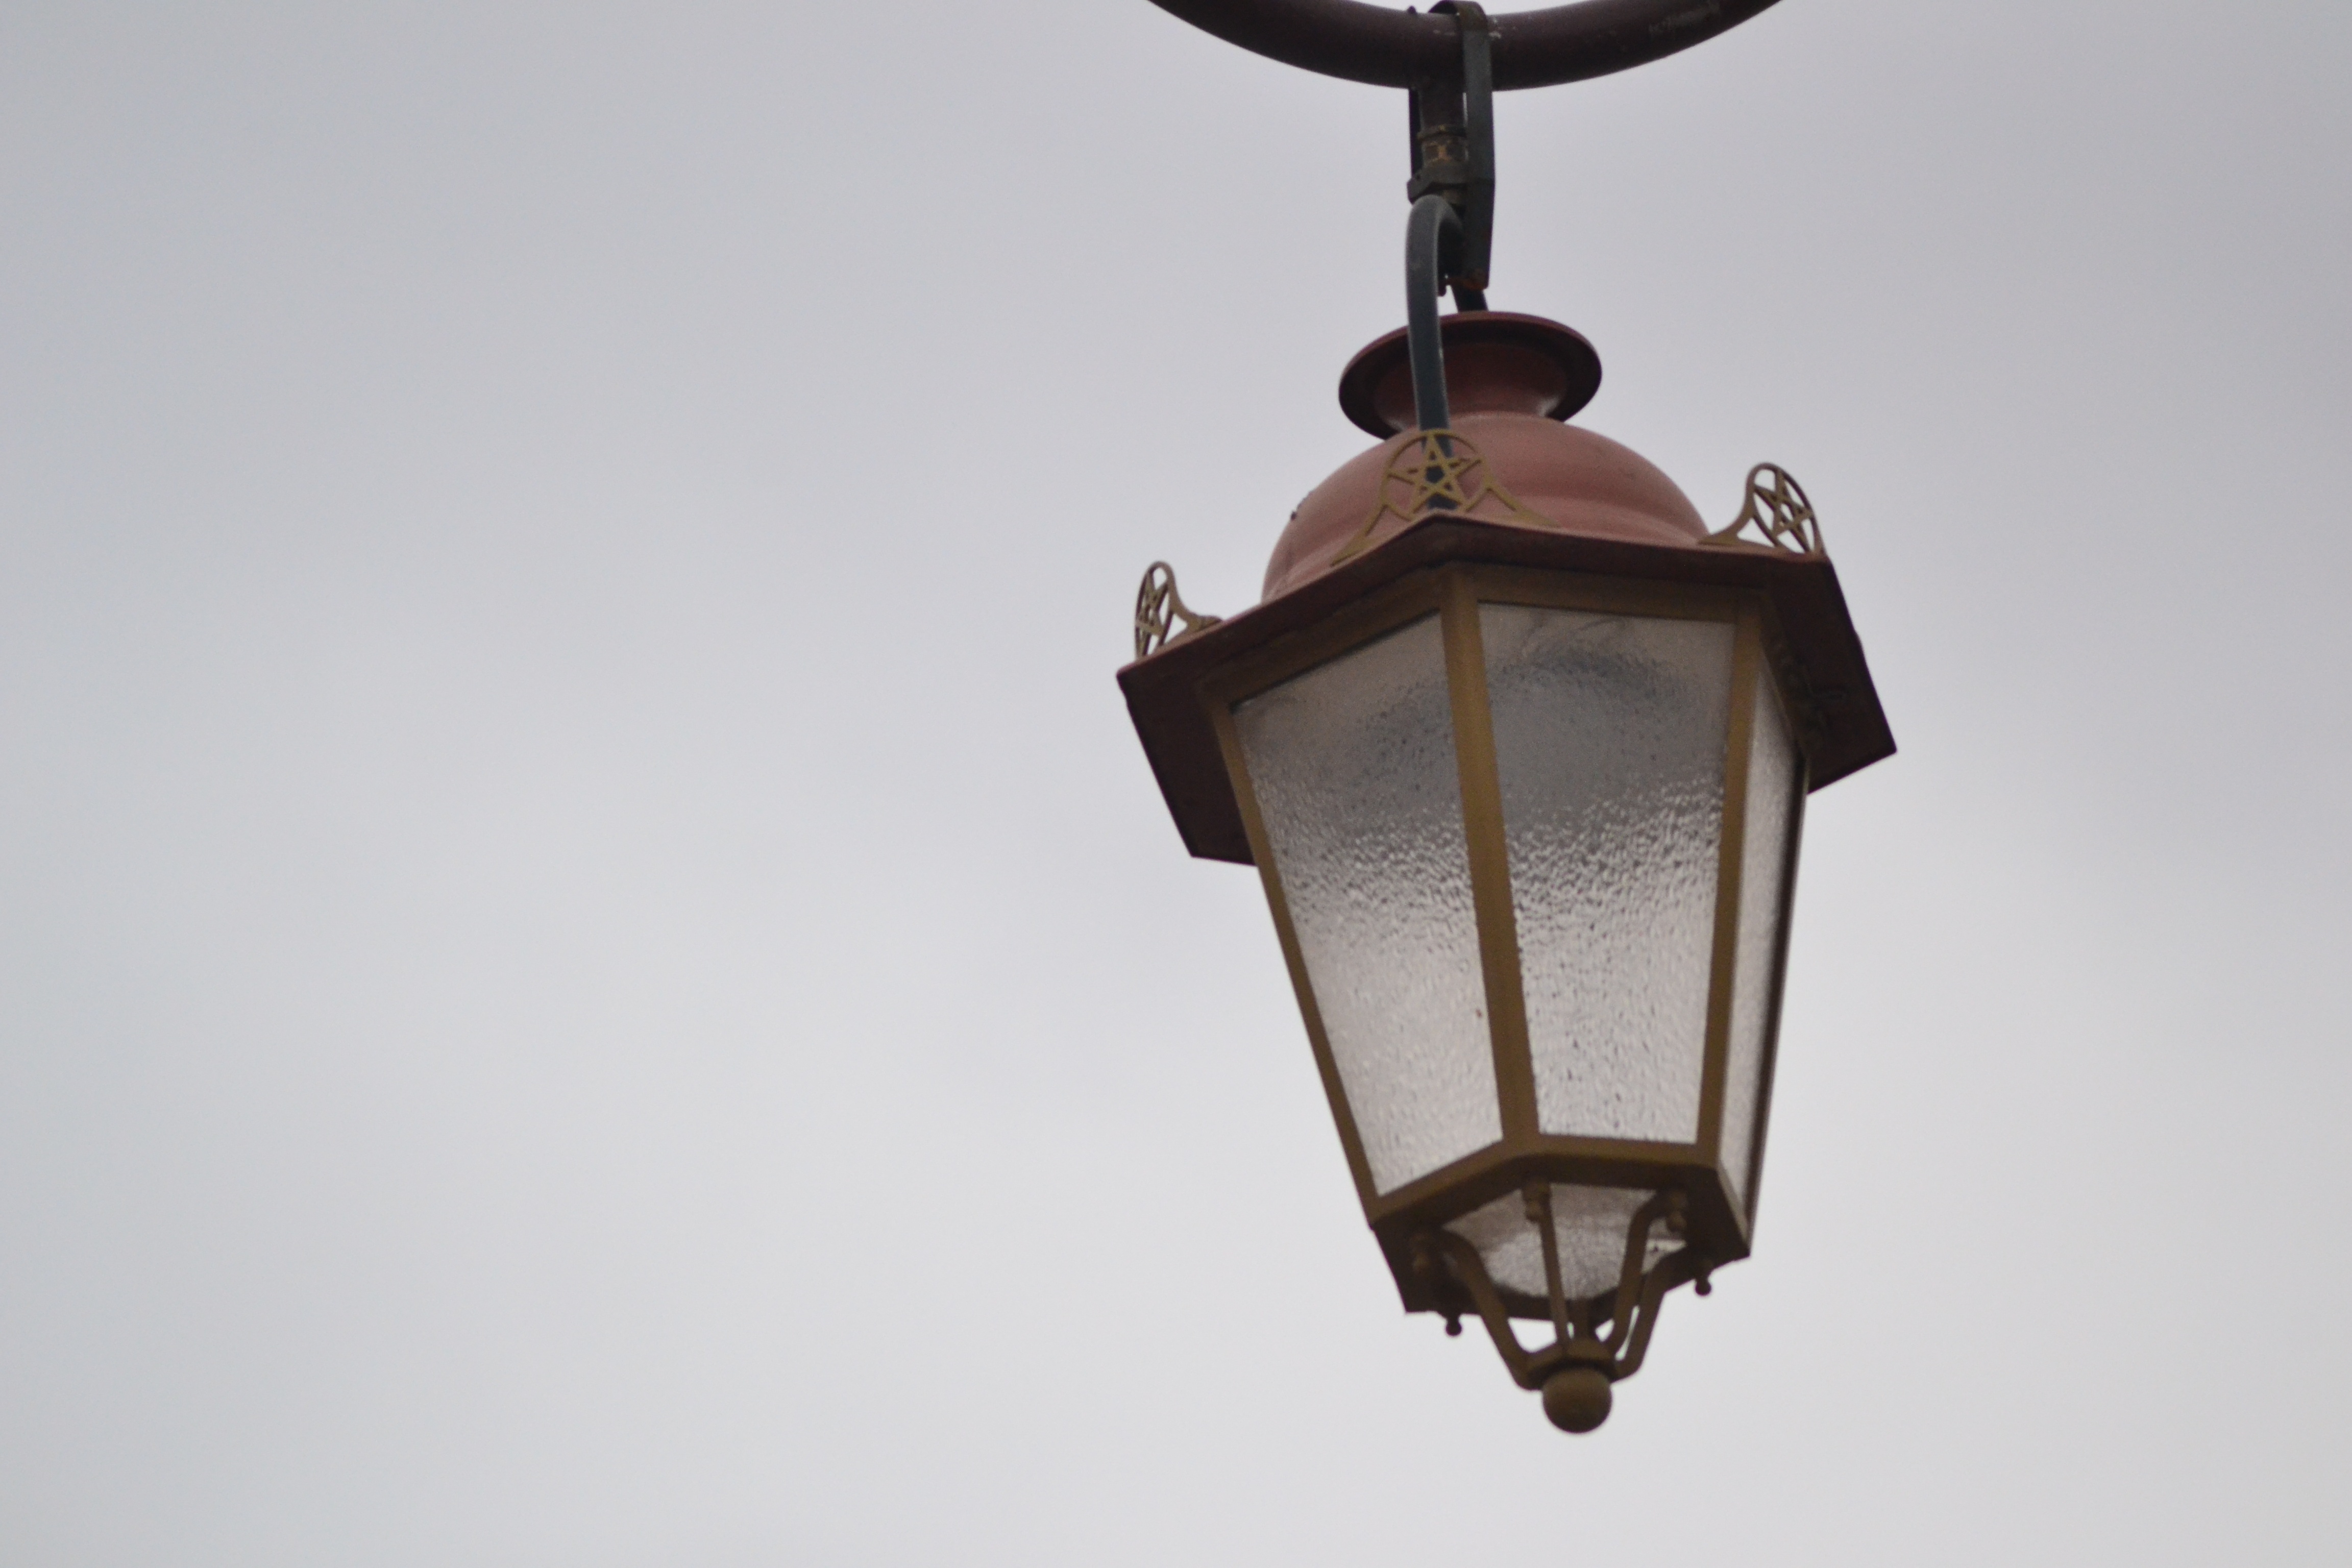
light, ceiling, street light, lamp, lighting, light fixture, morocco, day, sconce